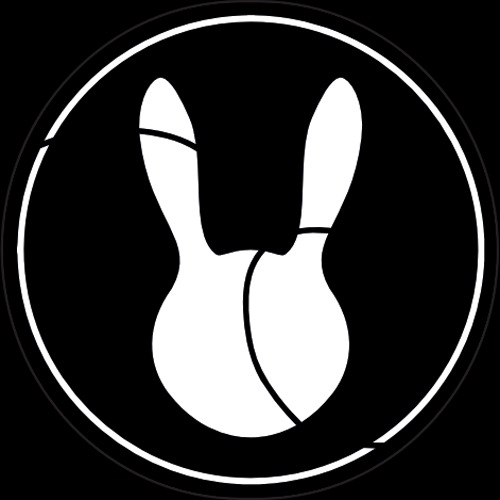
미적 점수 (1~10점): 4